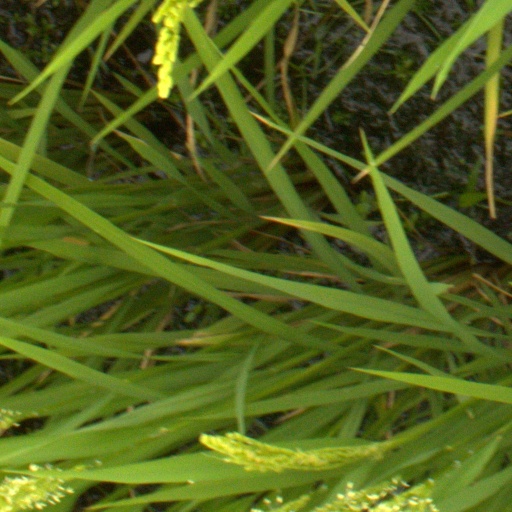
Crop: rice